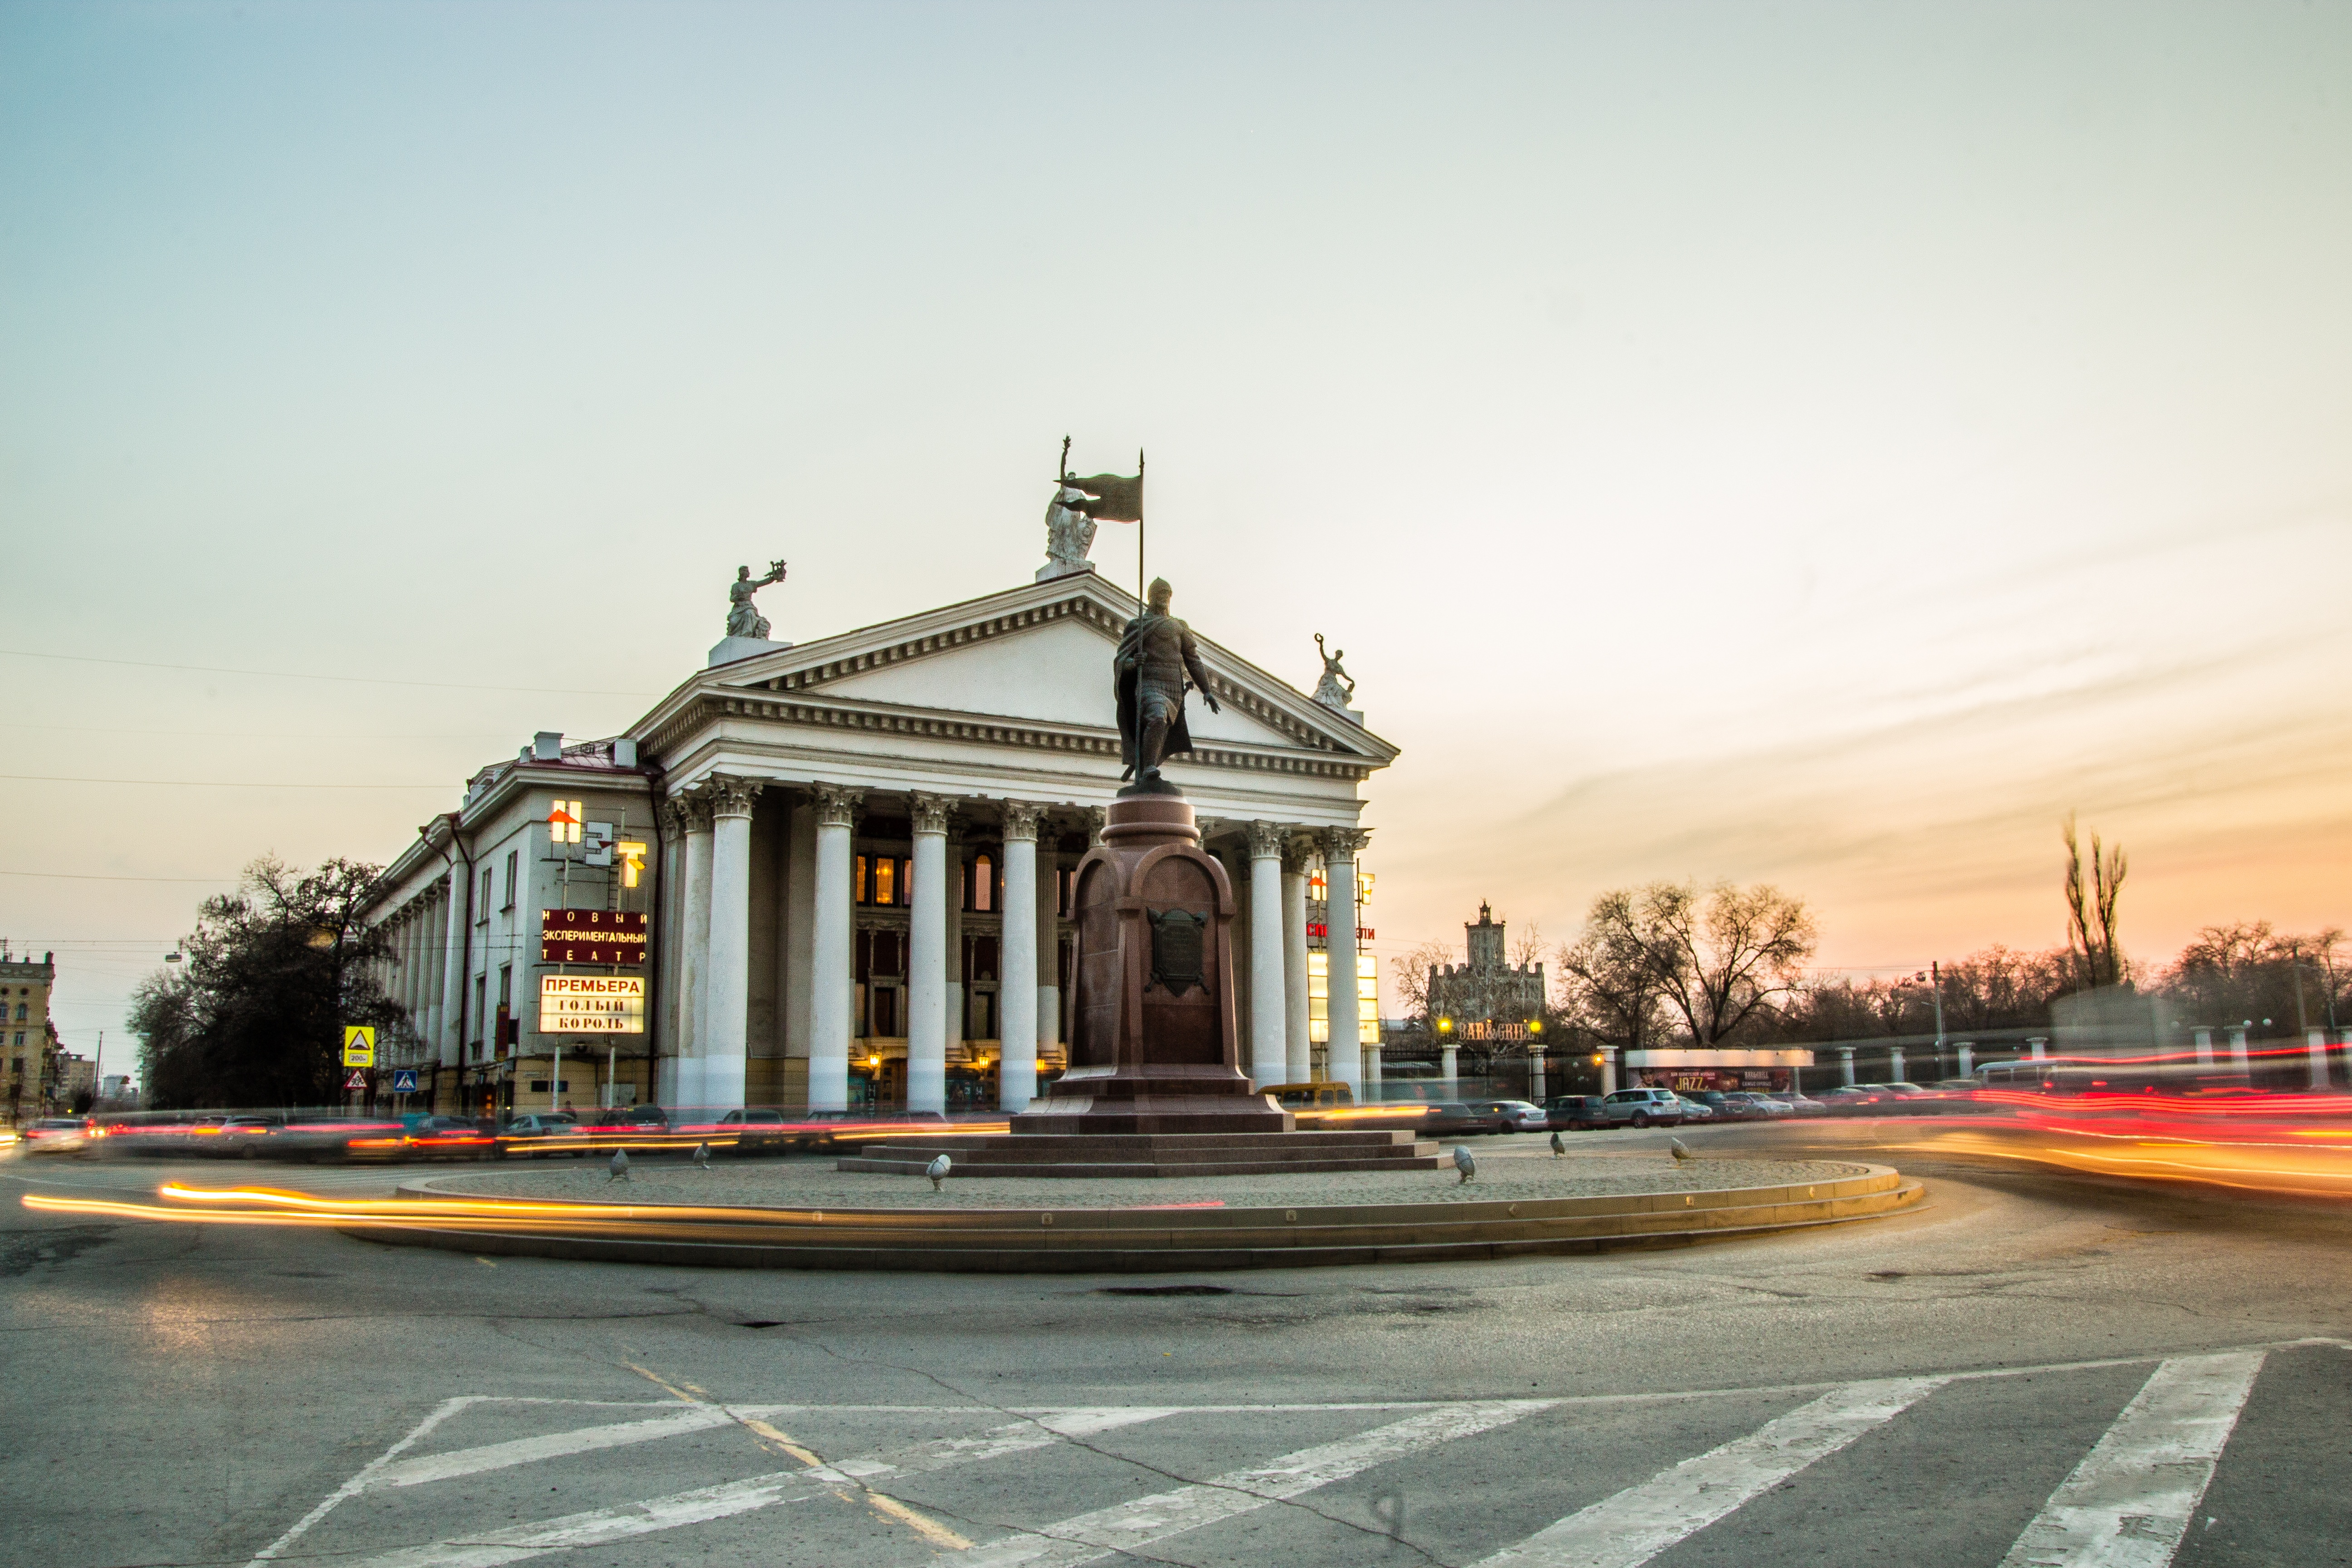
structure, sunset, town, cityscape, downtown, evening, landmark, night city, place of worship, theatre, lights, temple, net, town square, volgograd, evening city